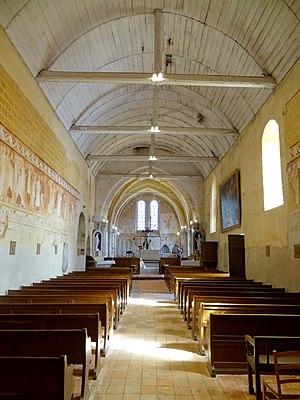
Intérieur de l'église - voir titre.
L'église Saint-Remi est une église catholique paroissiale située à Ponchon, dans le département de l'Oise, en France. Sa nef unique, non articulée, et recouverte d'un lambris en forme de voûte en berceau, remonte au XIᵉ siècle. Ponchon est en effet l'une des paroisses primitives du diocèse de Beauvais. En tant que paroisse matrice de quatre villages voisins, elle bénéficie de certains privilèges sous l'Ancien Régime. Son sanctuaire roman est ainsi remplacé par un chœur gothique de dimensions plus généreuses à partir de la fin du XIIᵉ siècle. Son architecture est d'une sobre élégance. Apparemment, le chantier traîne en longueur, et le voûtement d'ogives du vaisseau central n'est achevé que vers 1230 environ. Sa chapelle latérale également commencée pendant le dernier quart du XIIᵉ siècle est déjà presque entièrement reconstruite dans ce contexte, car il fallut porter le nombre de travées de trois à deux, conformément au nombre de voûtes du vaisseau central. Le voûtement de la chapelle n'est jamais exécuté, mais on la dote cependant de deux nouvelles fenêtres, à la seconde moitié du XIIIᵉ siècle et au début du XIVᵉ siècle.